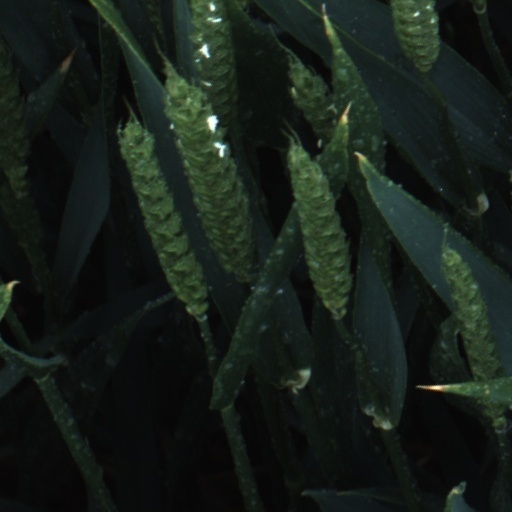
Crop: wheat